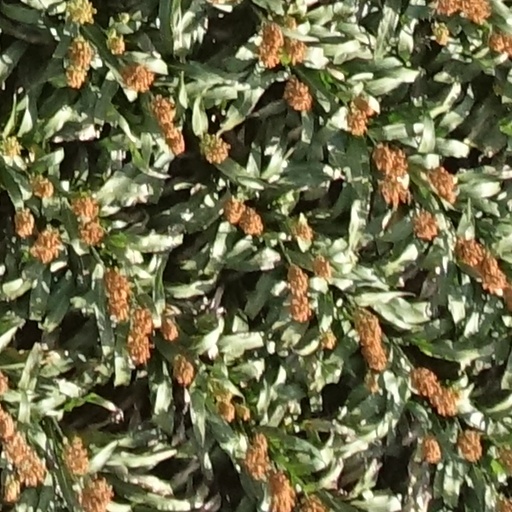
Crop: sorghum